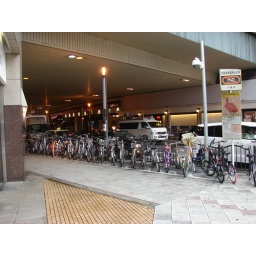
Bikes parked under the train station area. note the sign that says &amp;quot;No Bikes&amp;quot; to the right.